Oldfields

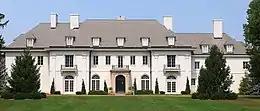
Oldfields in 2011

Oldfields, also known as Lilly House and Gardens, is a historic estate and house museum at Newfields in Indianapolis, Indiana, United States. The estate, an example of the American country house movement of the late nineteenth and early twentieth centuries, was designated a U.S. National Historic Landmark in 2003.